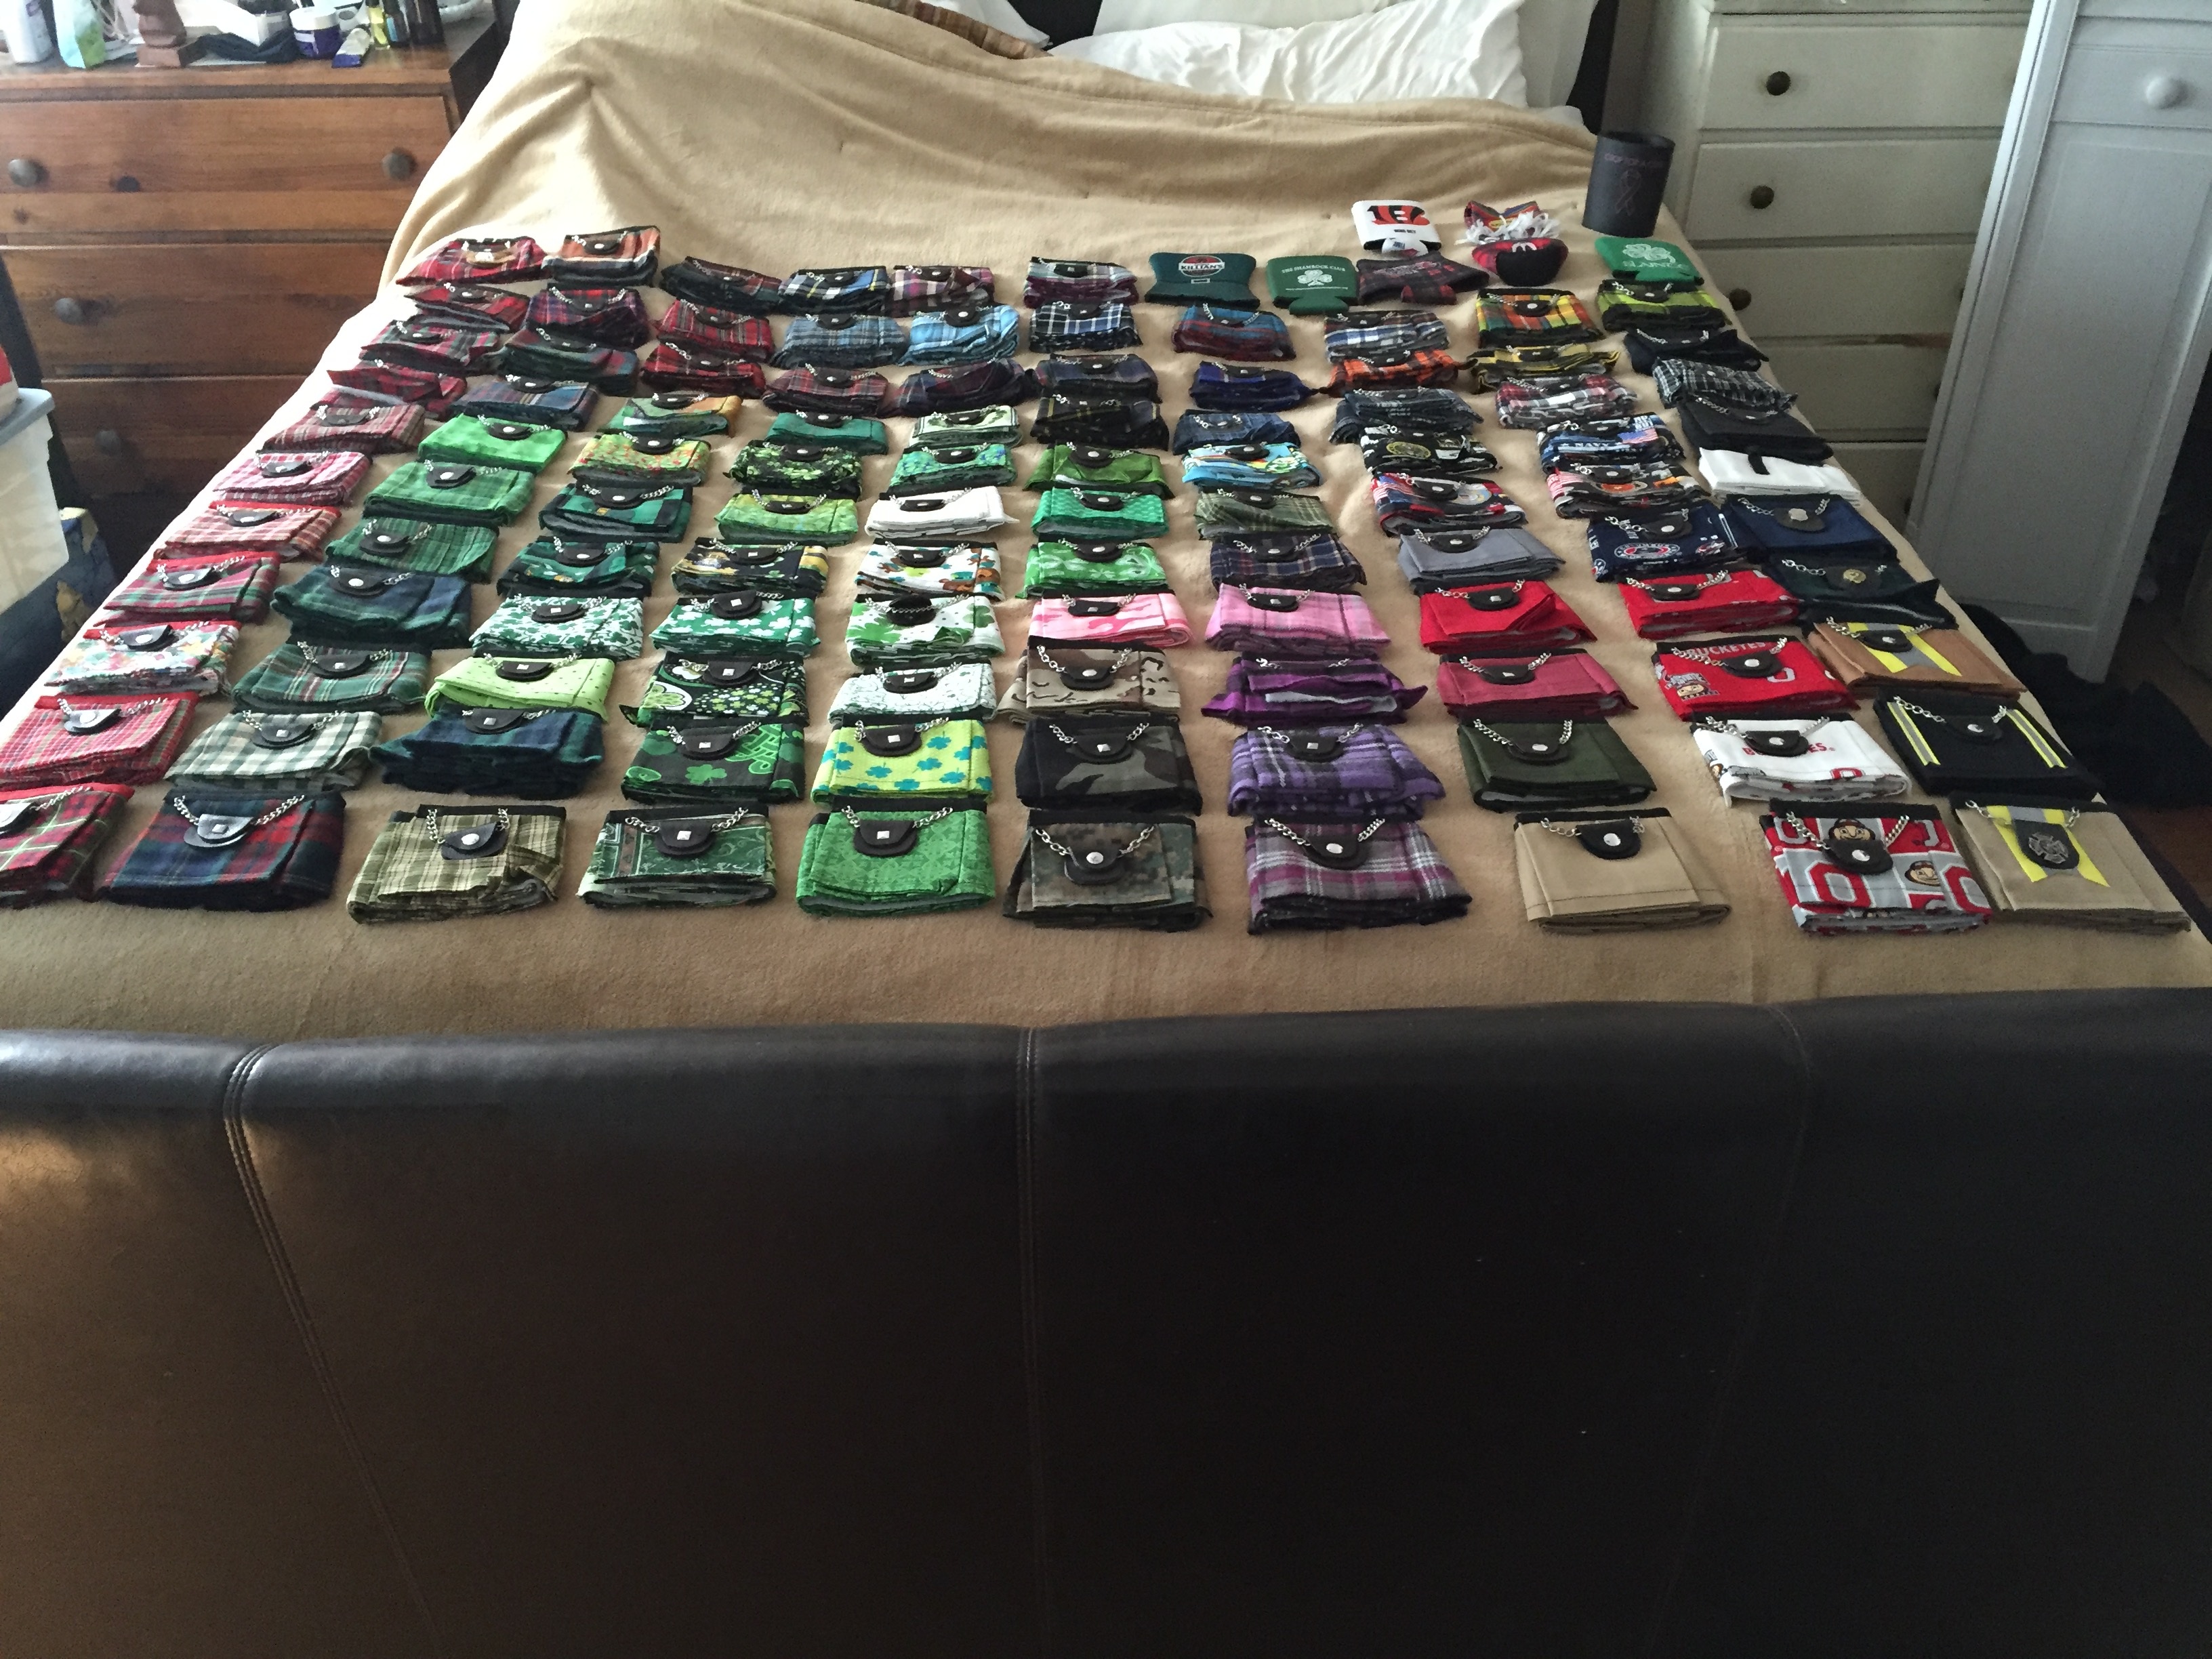
toy, art, games